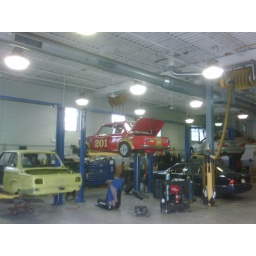
Cool looking BMW 2002 spotted in Cherry Hill auto shop